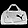
Label: Bag